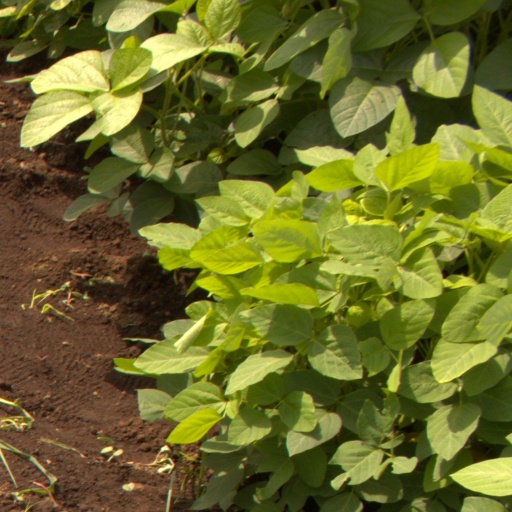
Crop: soybean